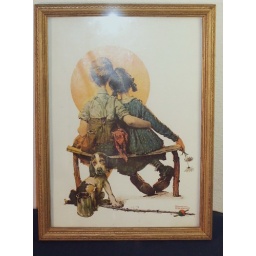
Framed 8&amp;quot; x 10&amp;quot; Norman Rockwell print of boy and girl looking at sun with dog in foreground.